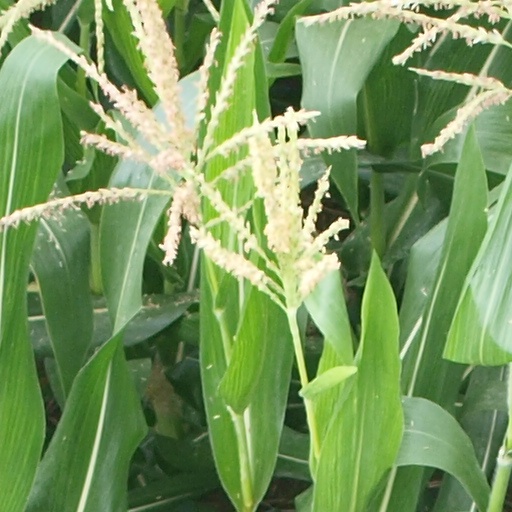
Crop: maize; corn